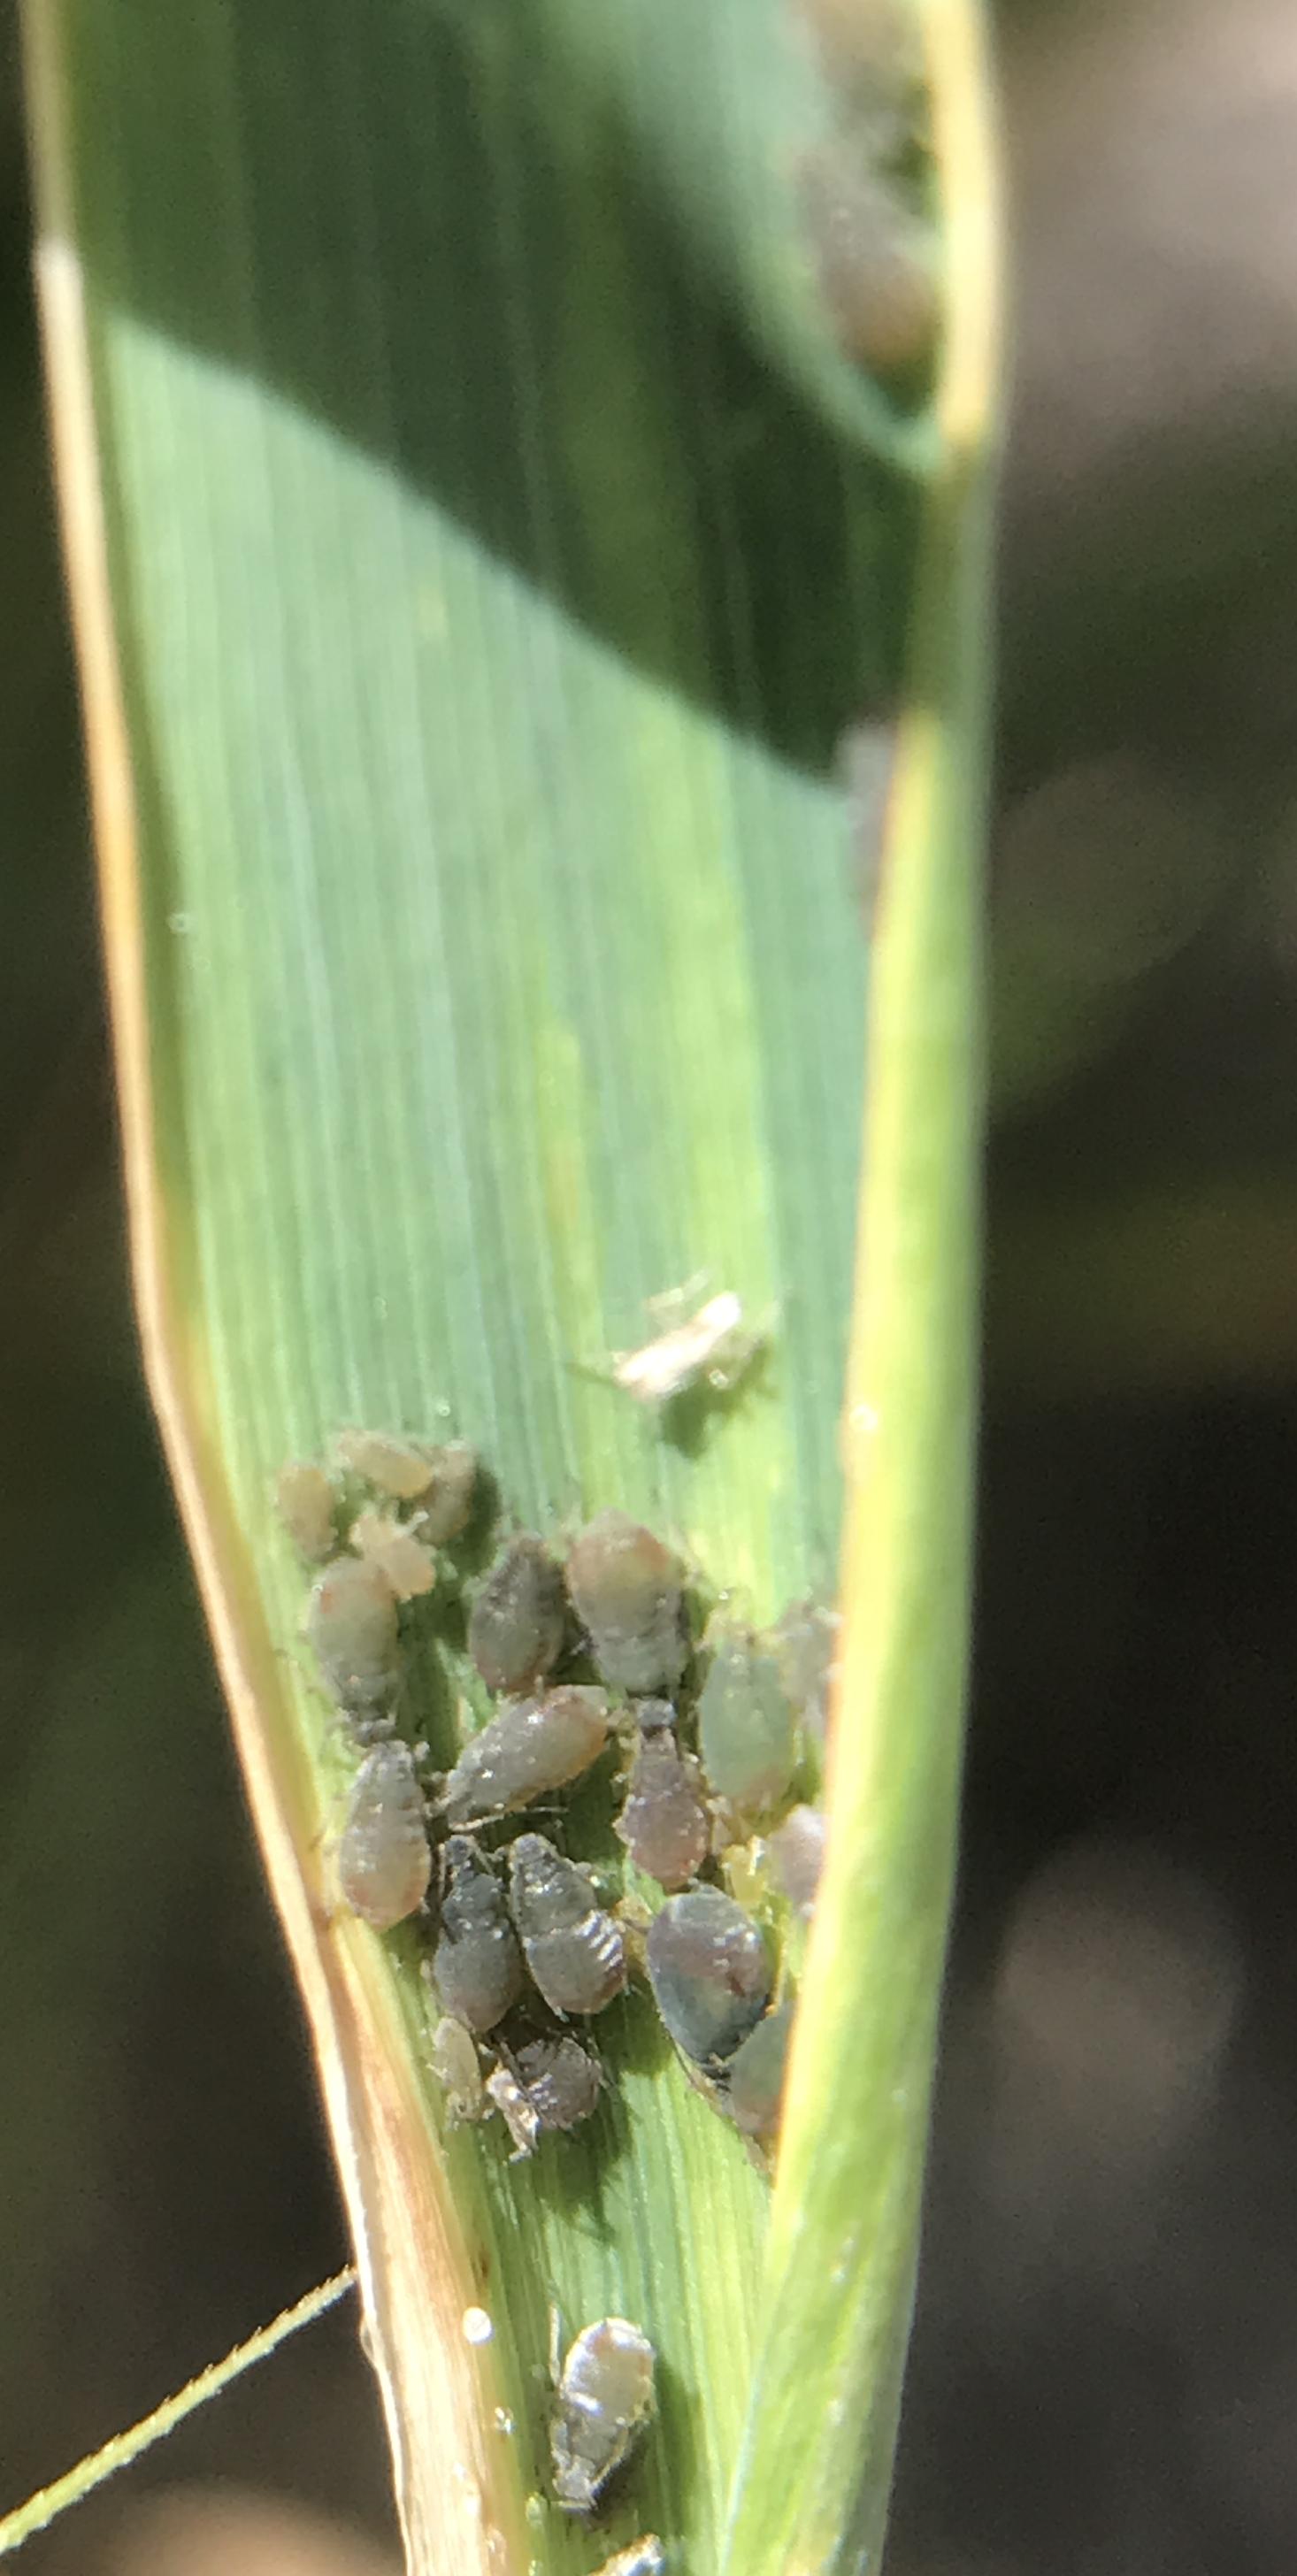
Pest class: bird_cherry_oat_aphid